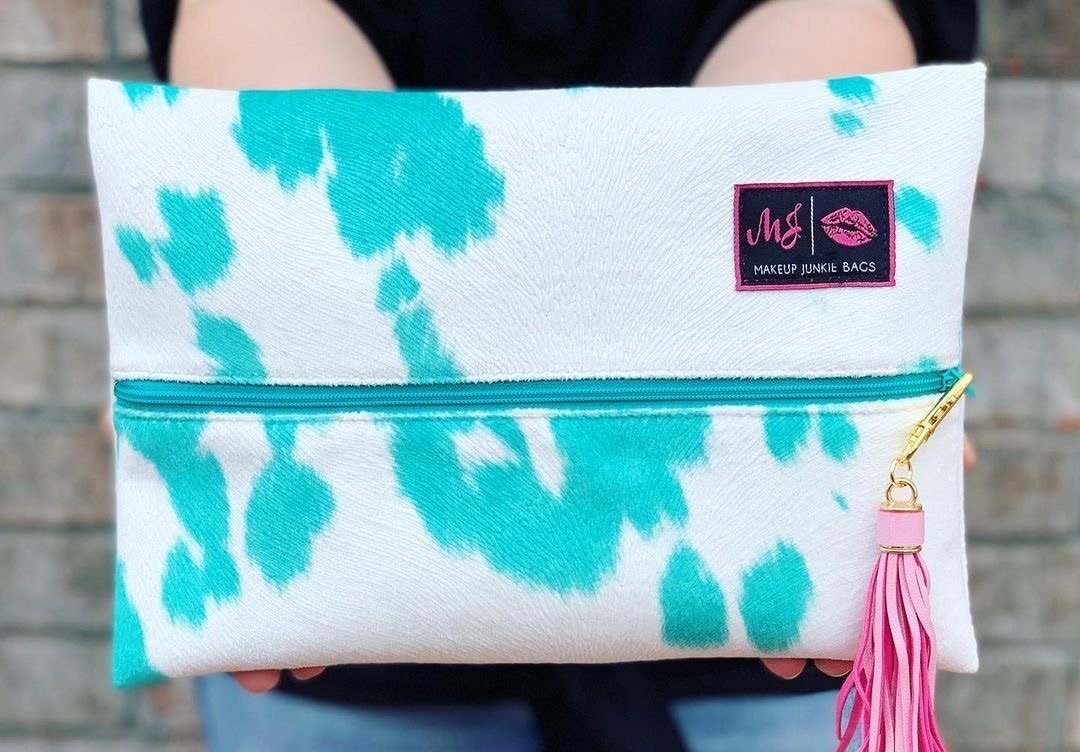
Makeup Junkie Bags - Bonnie & Hide (Turquoise)
The Bonnie & Hide bag is a buttery soft velvet Turquoise cowhide exterior with a Hot Pink wipeable interior. The designers ensure that each handcrafted Bonnie & Hide bag comes with a Turquoise Zipper and coordinating tassel. Makeup Junkie bags feature a medial zipper that keeps your products from falling out when in use. Each Makeup Junkie bag features a designer fabric that is washable or wipeable, coordinating interior fabric that is moisture resistant, a signature brightly colored zipper and matching tassel. Care Instructions: Bonnie & Hide bags are washable on cold only, remove tassel before washing. Lay flat or hang to dry. Bags Dimensions are approximately: Mini - 4 x 7 Small - 7 x 9 Medium - 8 x 11.5 Large - 9.5 x 13 Makeup Junkie bags come with a lifetime warranty!
Brand: Makeup Junkie Bags
Category: Luggage & Bags > Cosmetic & Toiletry Bags